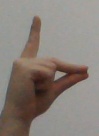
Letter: ta